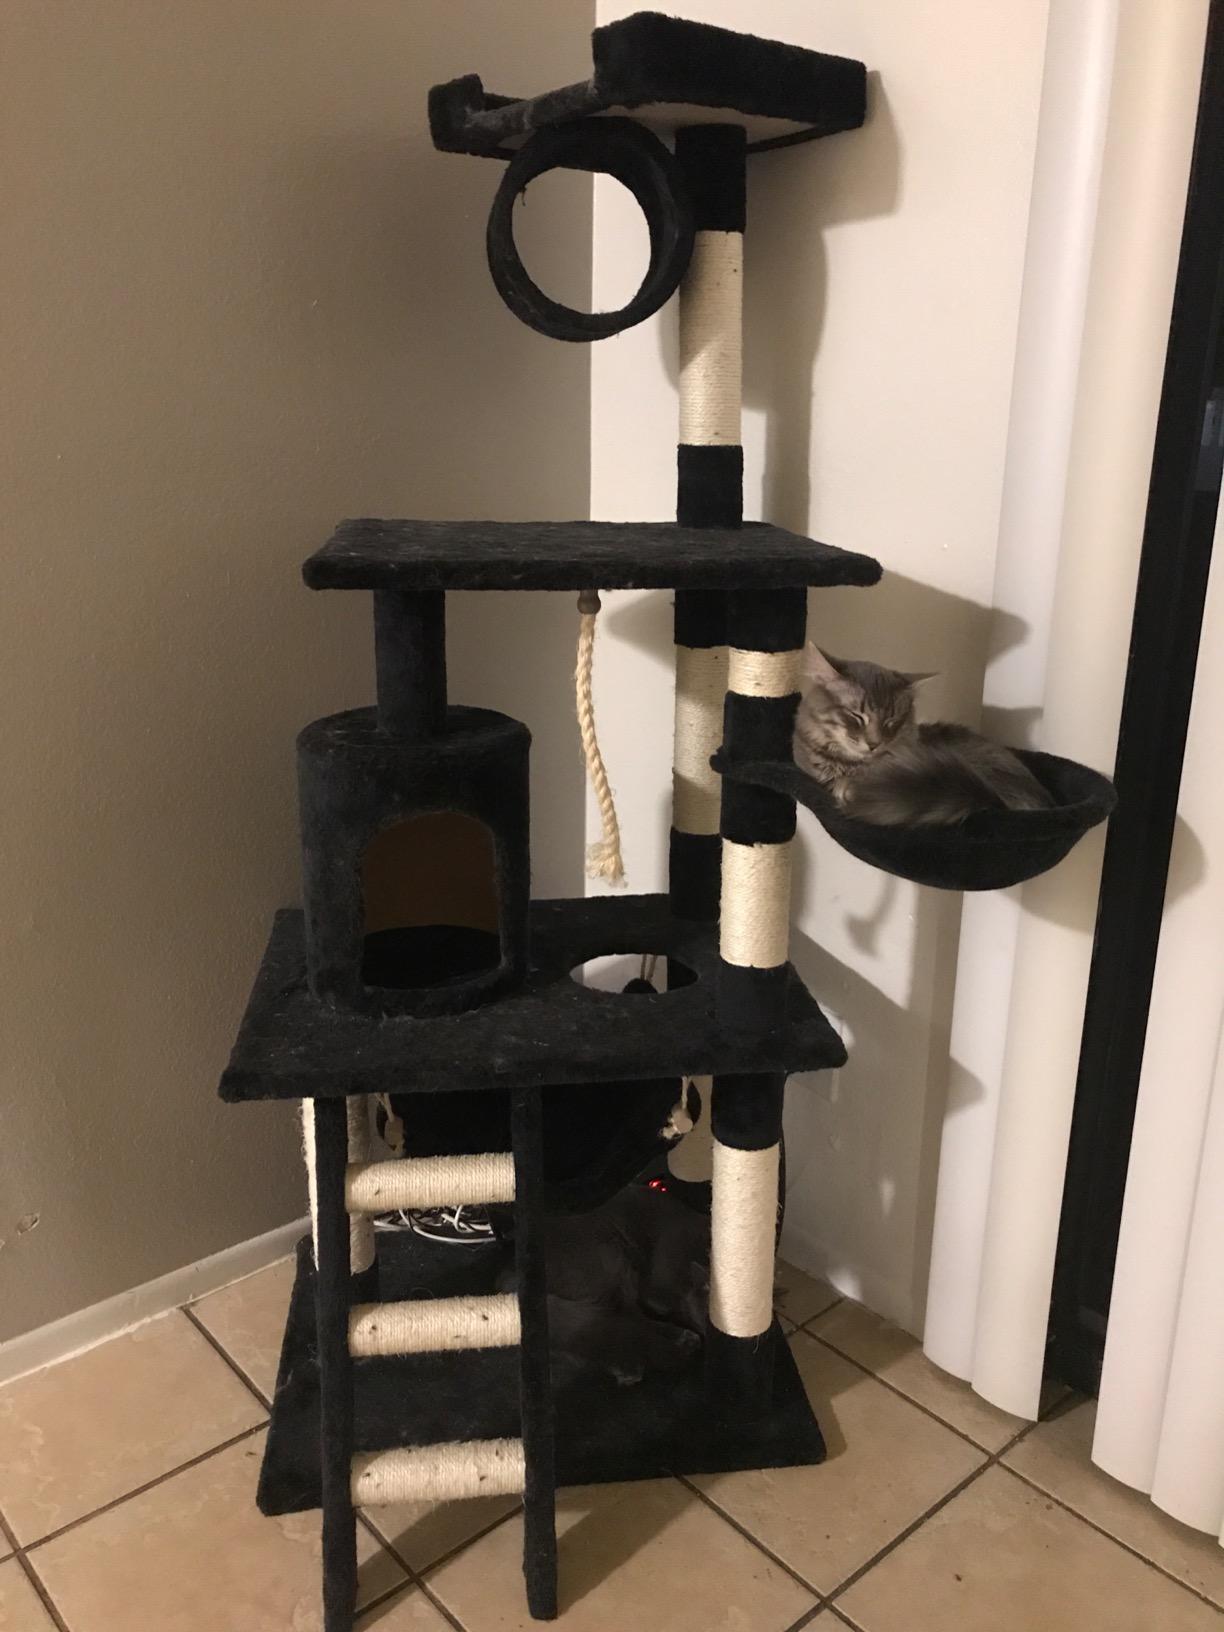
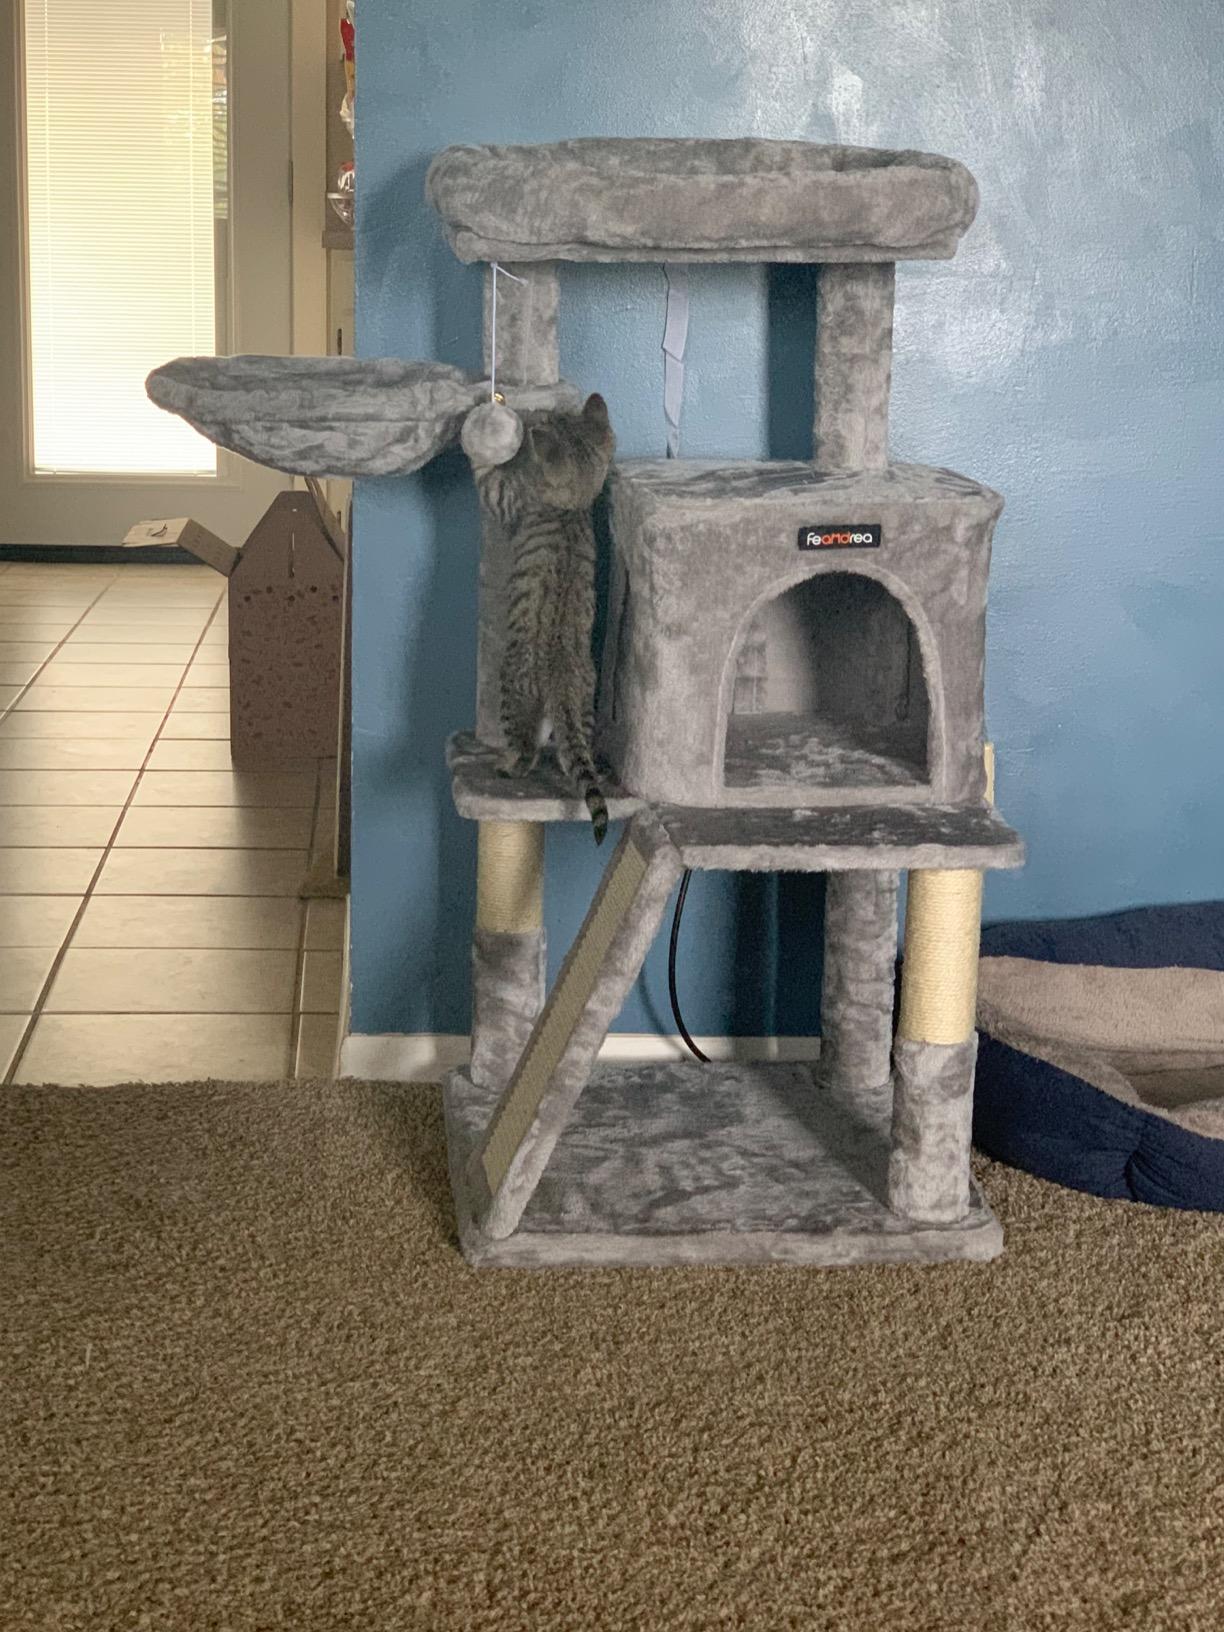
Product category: items_cat tree
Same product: no